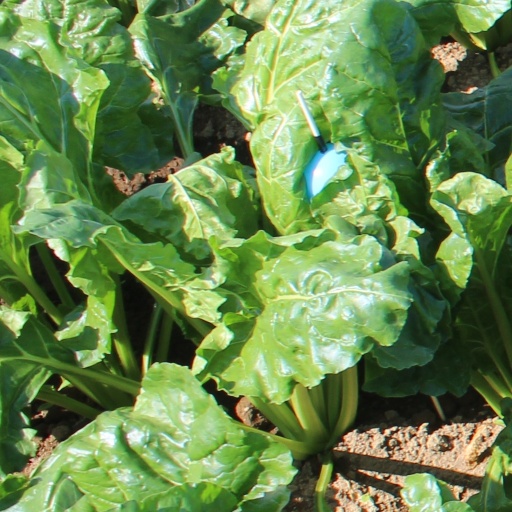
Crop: sugar beet